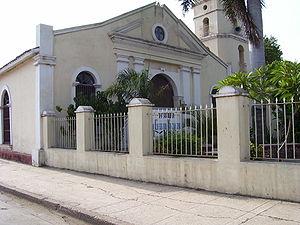
Mayarí est une ville et une municipalité de Cuba dans la province de Holguín.